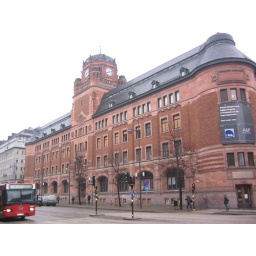
Old post office building in Stockholm, Sweden.